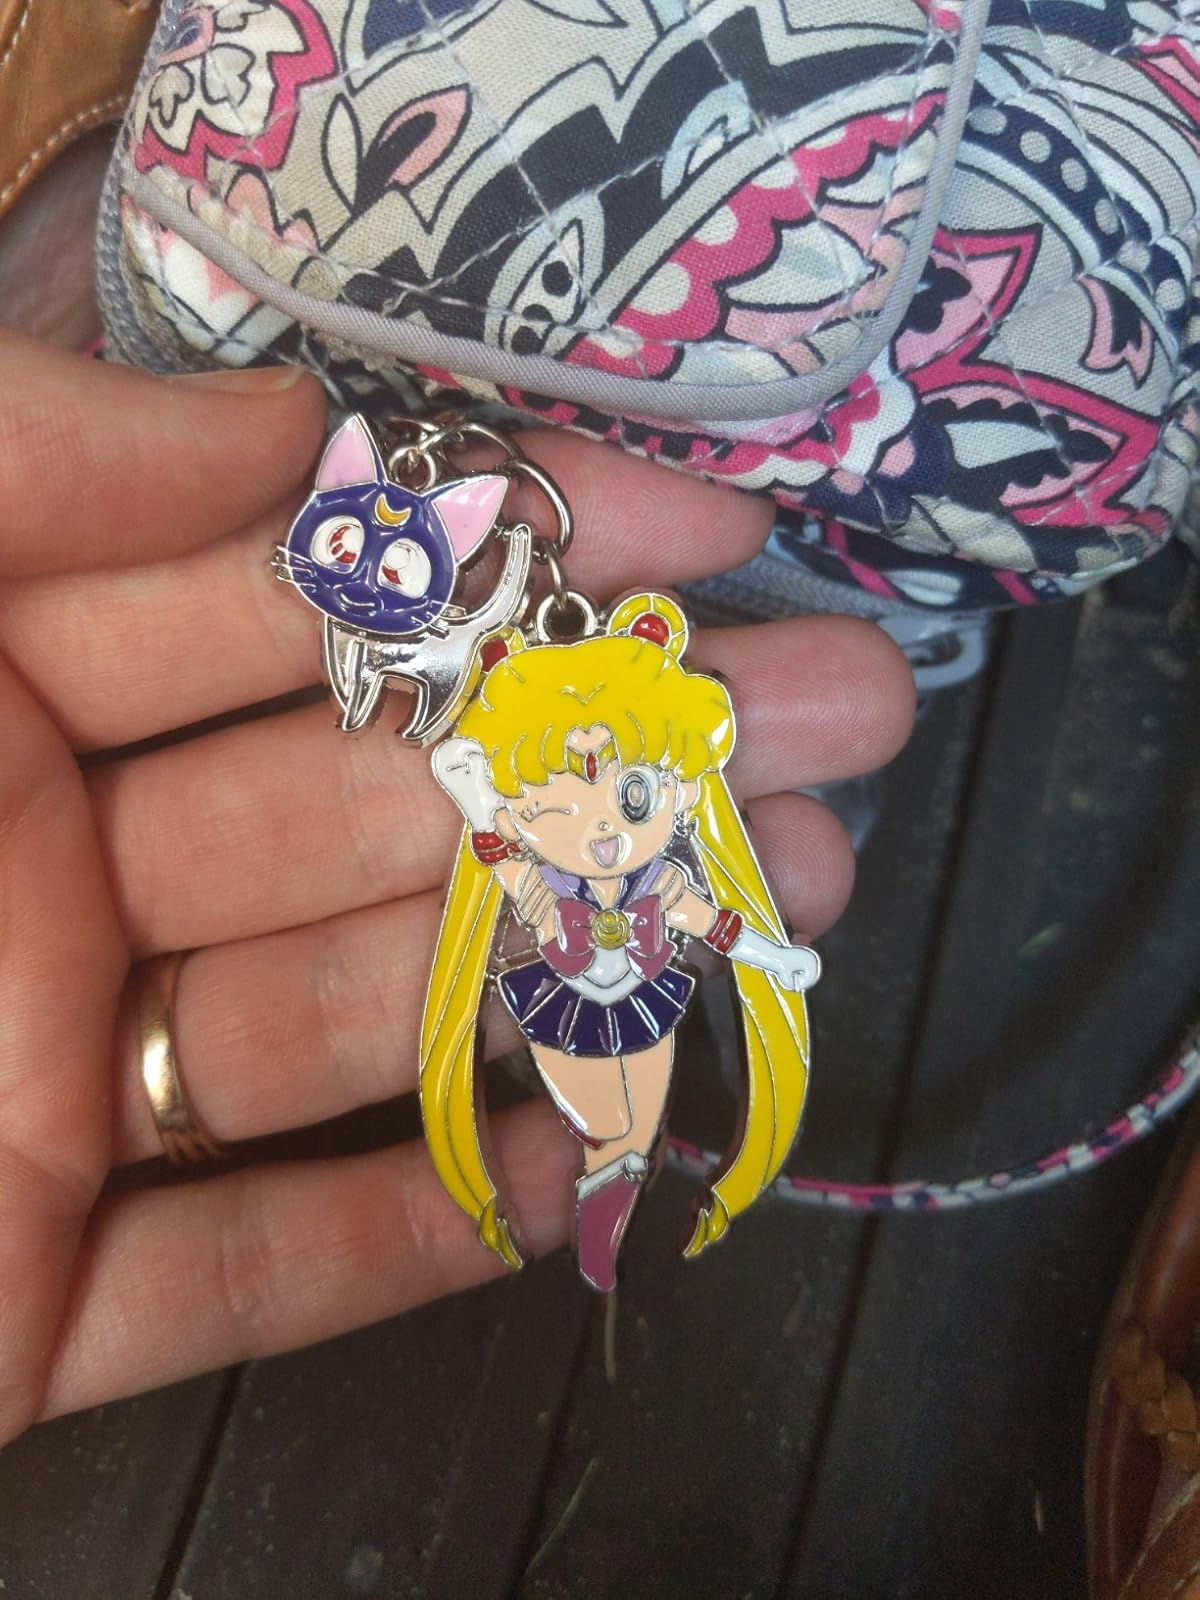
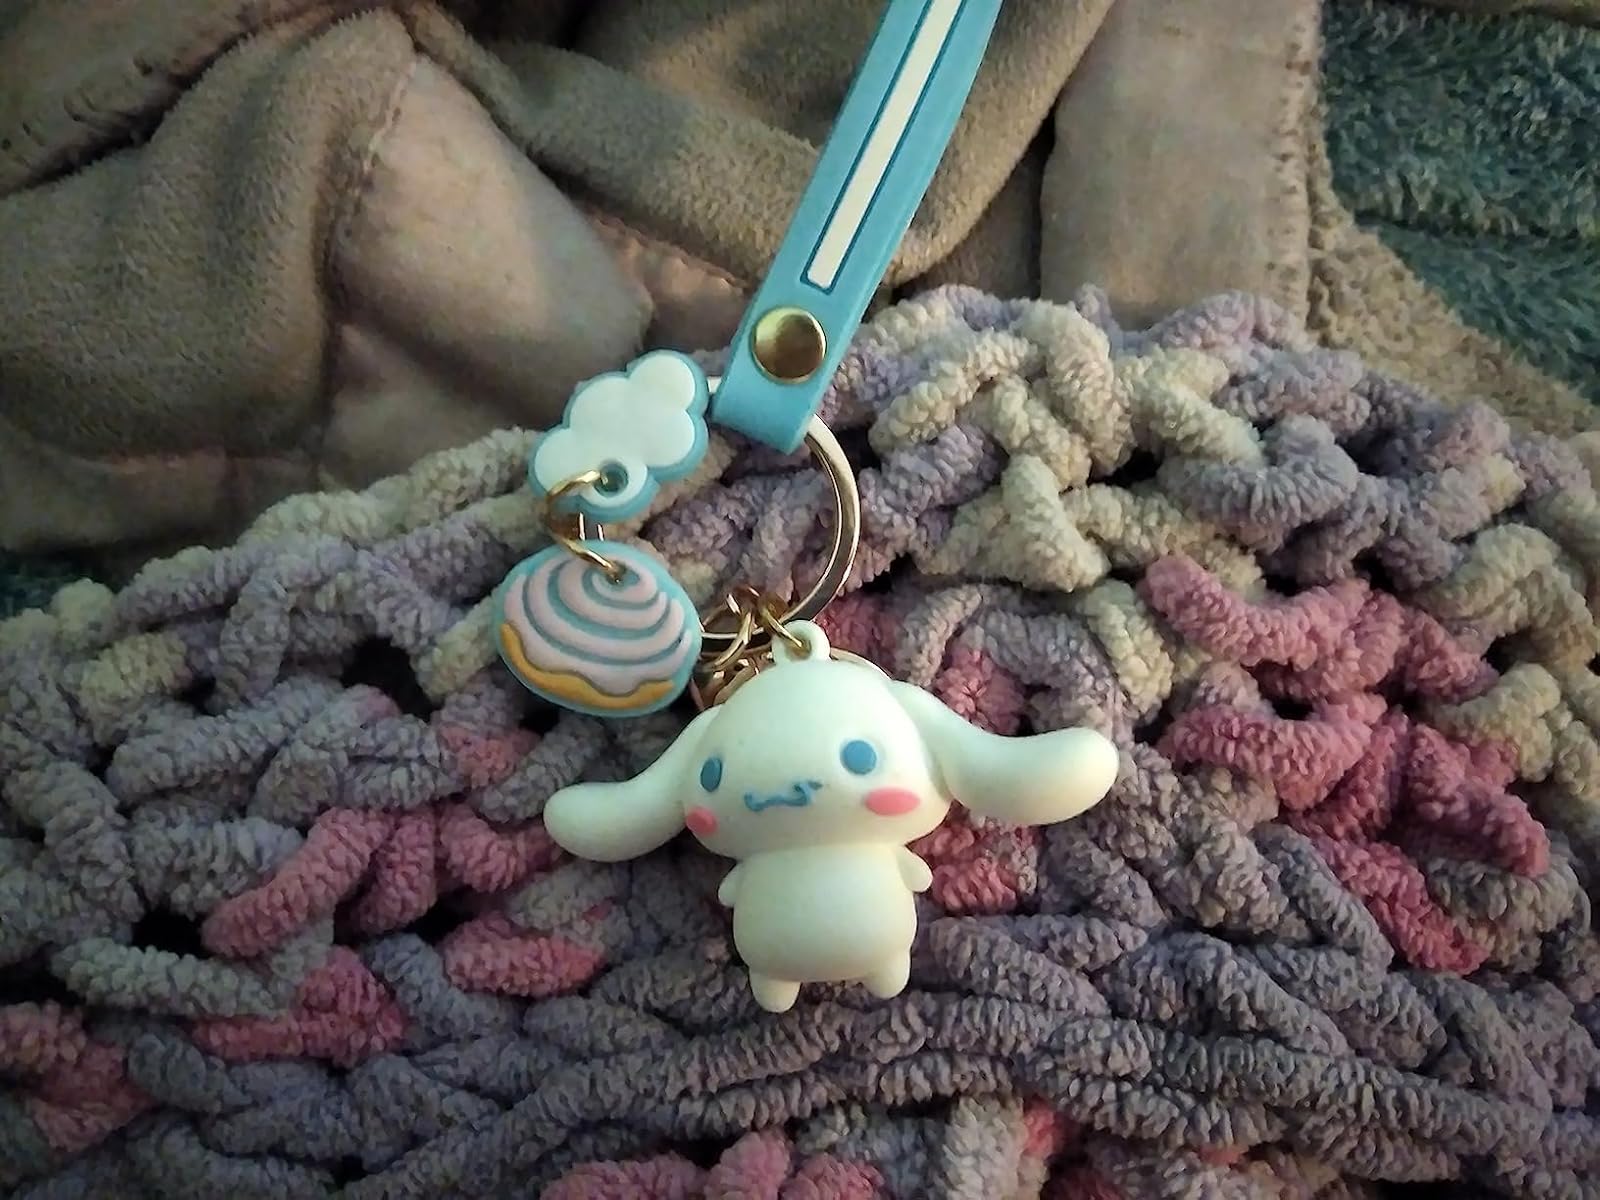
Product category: accessories_keychain
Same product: no